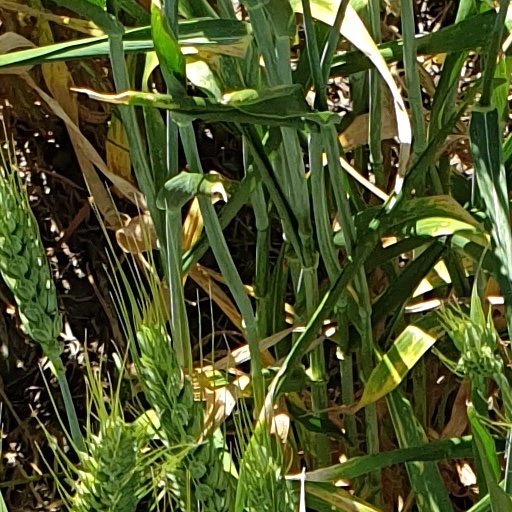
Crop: wheat